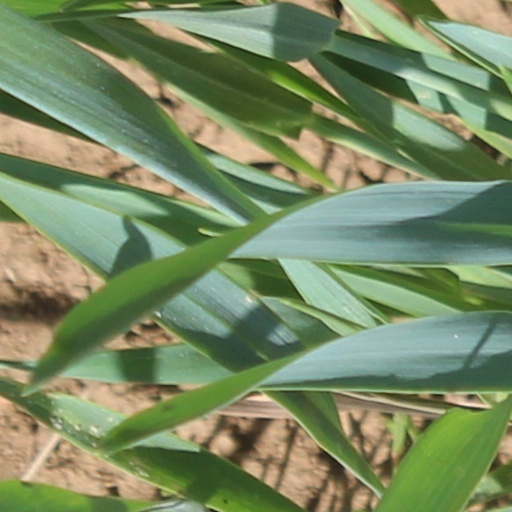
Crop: wheat